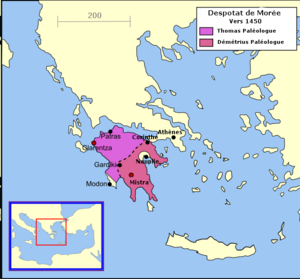
Carte du despotat de Morée et de sa division entre les deux co-despotes vers 1450.
La cité de Mistra ou Mystrás est une ancienne cité de Morée fondée par les Francs au XIIIᵉ siècle, près de l'antique Sparte. Elle est aujourd'hui en ruines.
La chute de Constantinople ou prise de Constantinople est un siège historique qui aboutit, le 29 mai 1453, à la prise de la ville par les troupes ottomanes conduites par Mehmed II. Elle marque la disparition de l’Empire romain d'Orient, aussi qualifié d'Empire byzantin, et sa fin définitive en tant qu’entité politique et juridique.